George Tambling Miller and Ninette Stocker Miller House

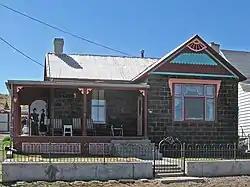

The George Tambling and Ninette Stocker Miller House, located in Hillsboro, New Mexico, is a Late Victorian vernacular house built in 1894. It was listed on the National Register of Historic Places in 1995.